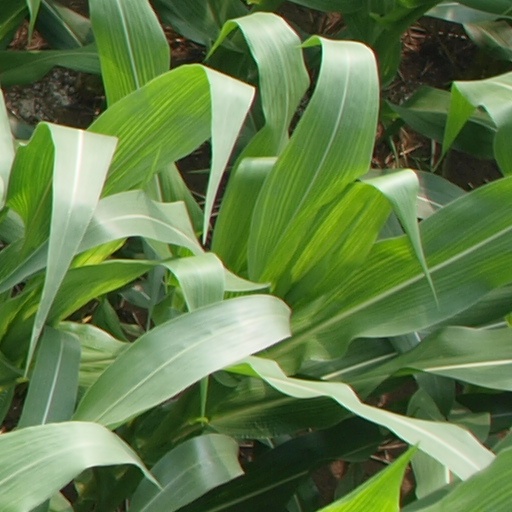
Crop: maize; corn